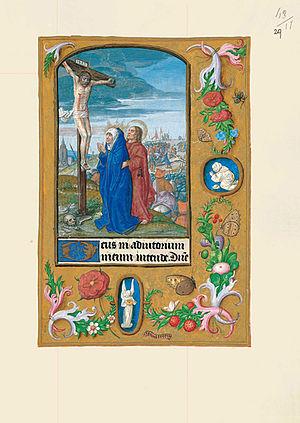
Les Heures de Jeanne Iʳᵉ de Castille, appelées aussi parfois Heures Rothschild de Londres, est un livre d'heures enluminé du XVIᵉ siècle, conservé à la British Library de Londres sous la cote Add. Ms. 35313. Ce manuscrit ne doit pas être confondu avec un autre livre d'heures de Jeanne de Castille aussi conservé à la British Library sous la cote Add.18852.